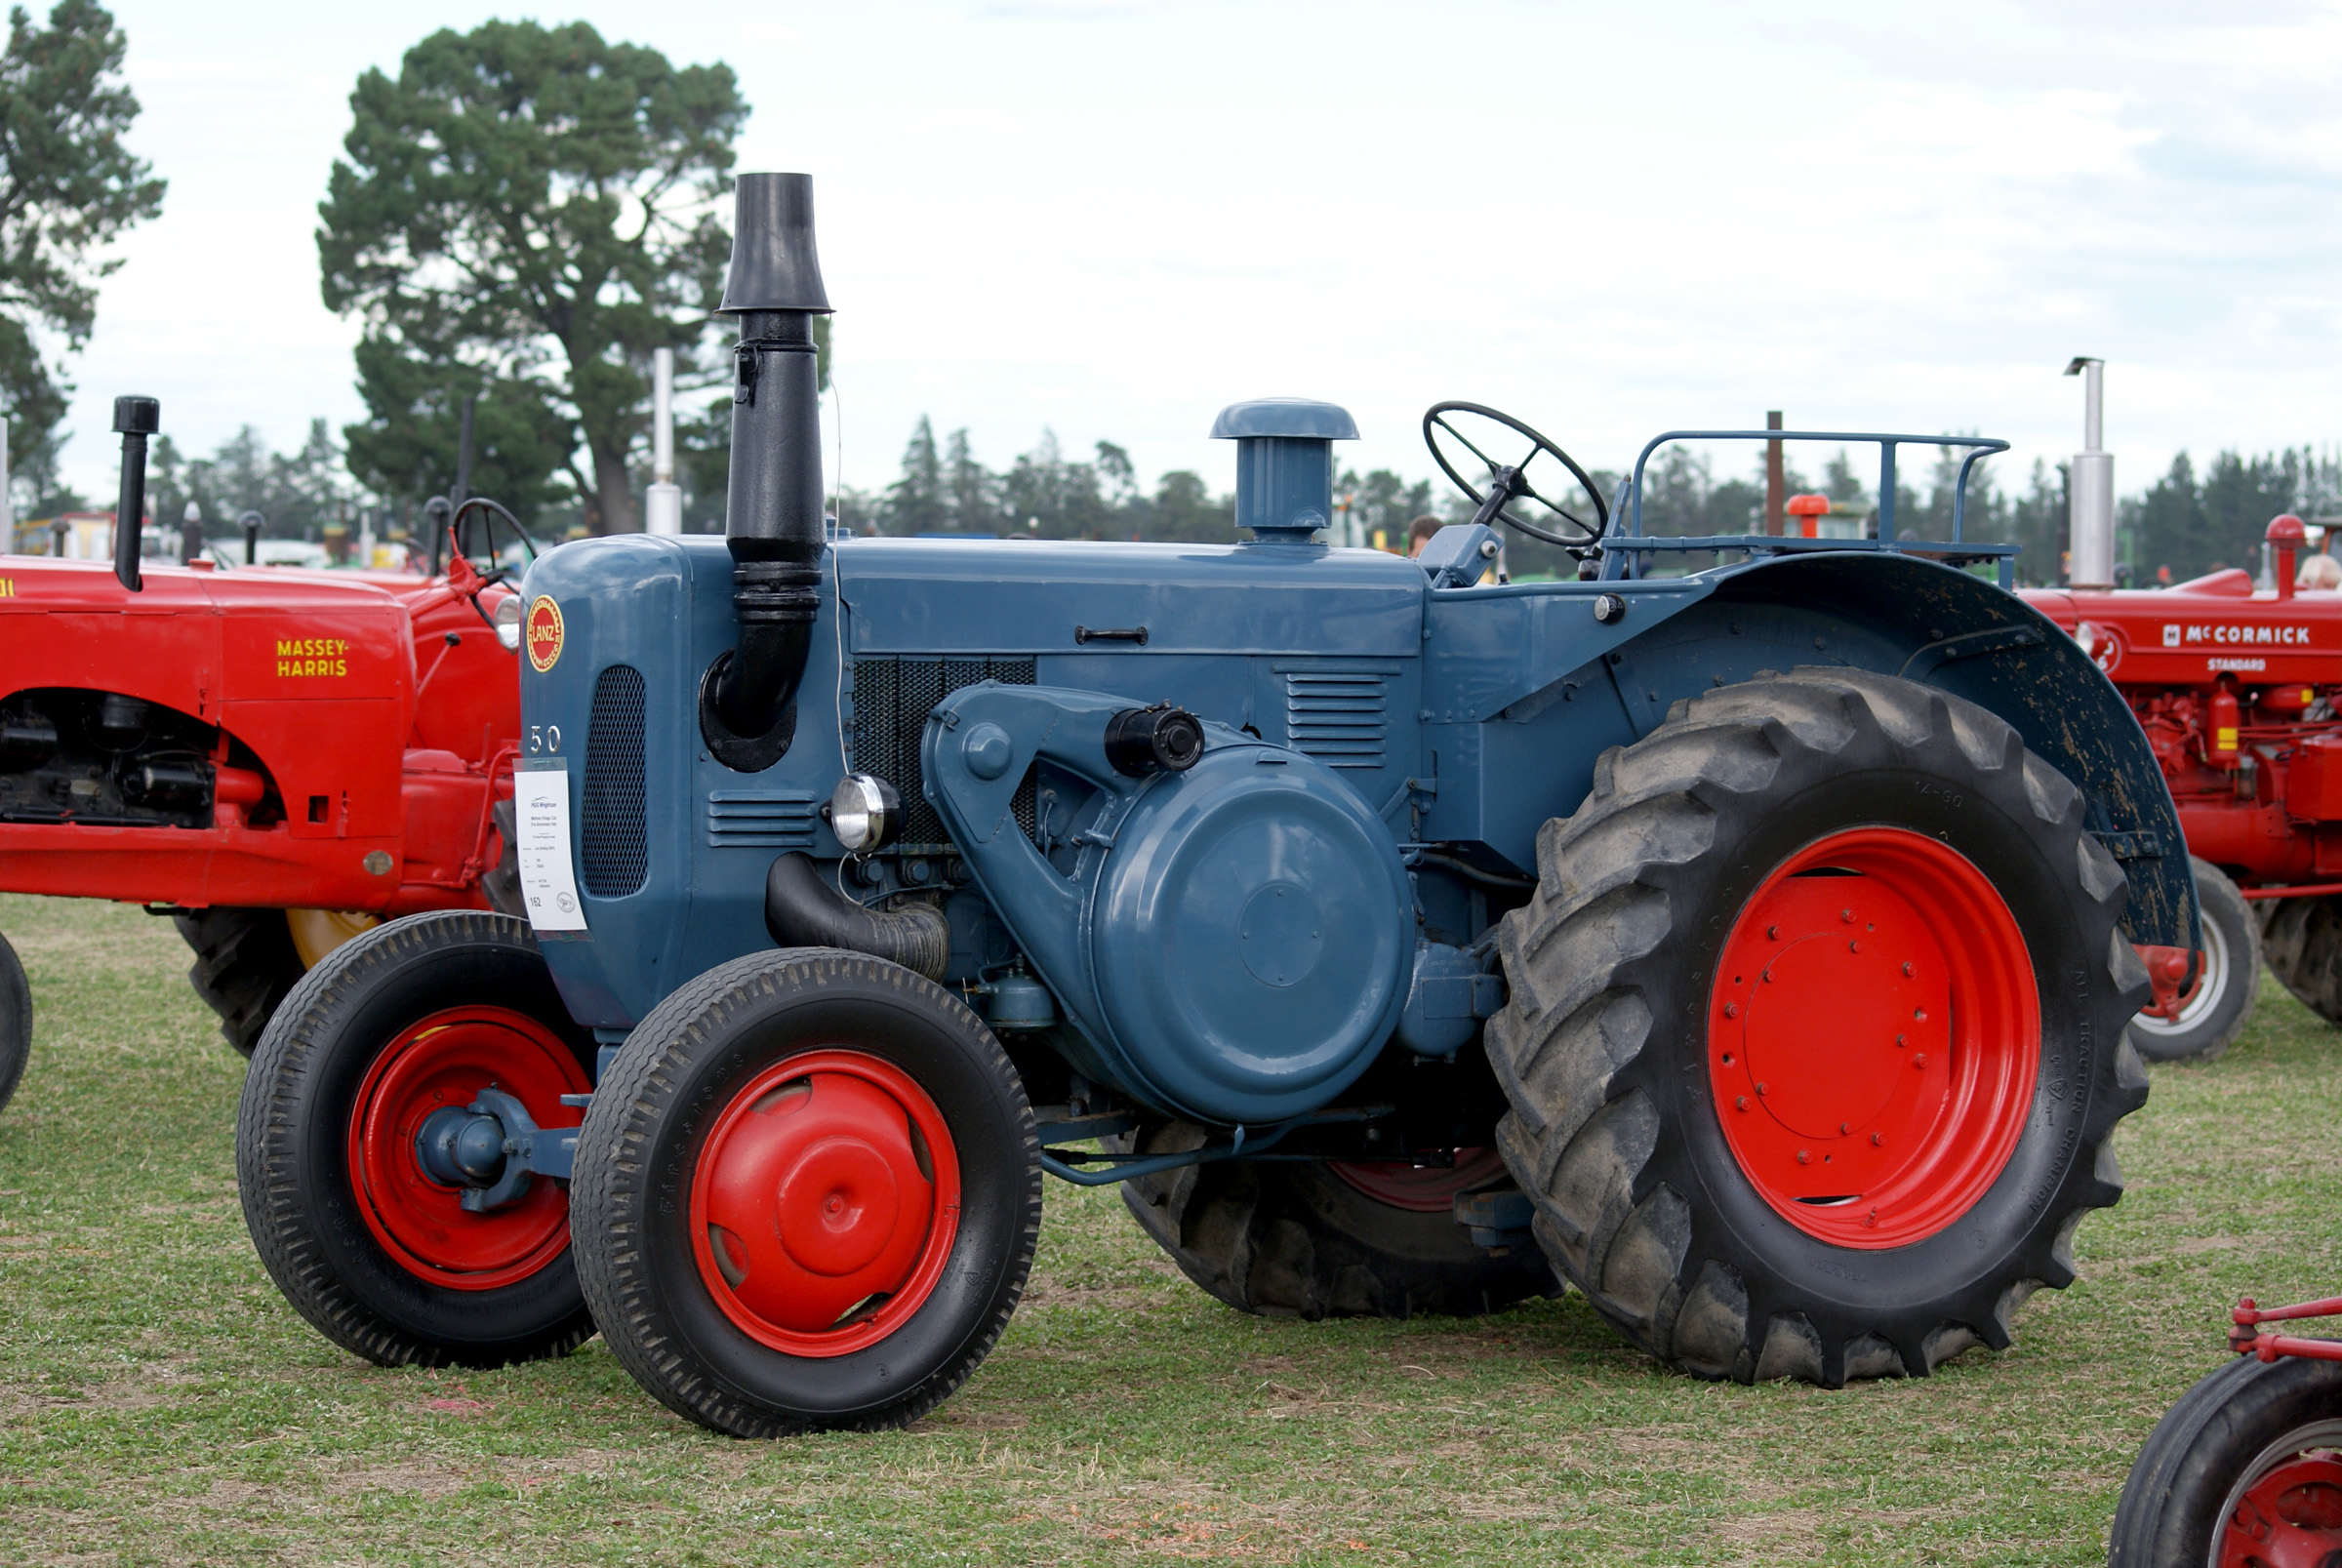
tractor, field, wheel, farming, vehicle, bulldog, publicdomain, ploughing, tractorsdiggers, plowing, tractors, farmequimentlanz, agricultural machinery, land vehicle